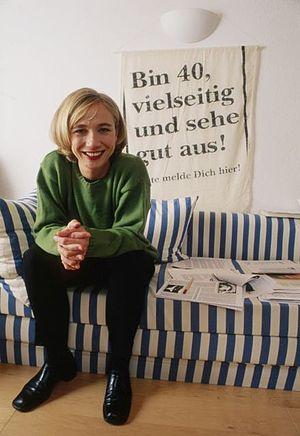
Amelie Fried est née le 6 septembre 1958 à Ulm en Allemagne. Elle connut en tant que est une présentatrice du journal télévisé et écrivain. Son père, Kurt Fried, est le fondateur–éditeur de la Schwäbischen Donauzeitung qui appartient aujourd’hui à la Südwest Presse.